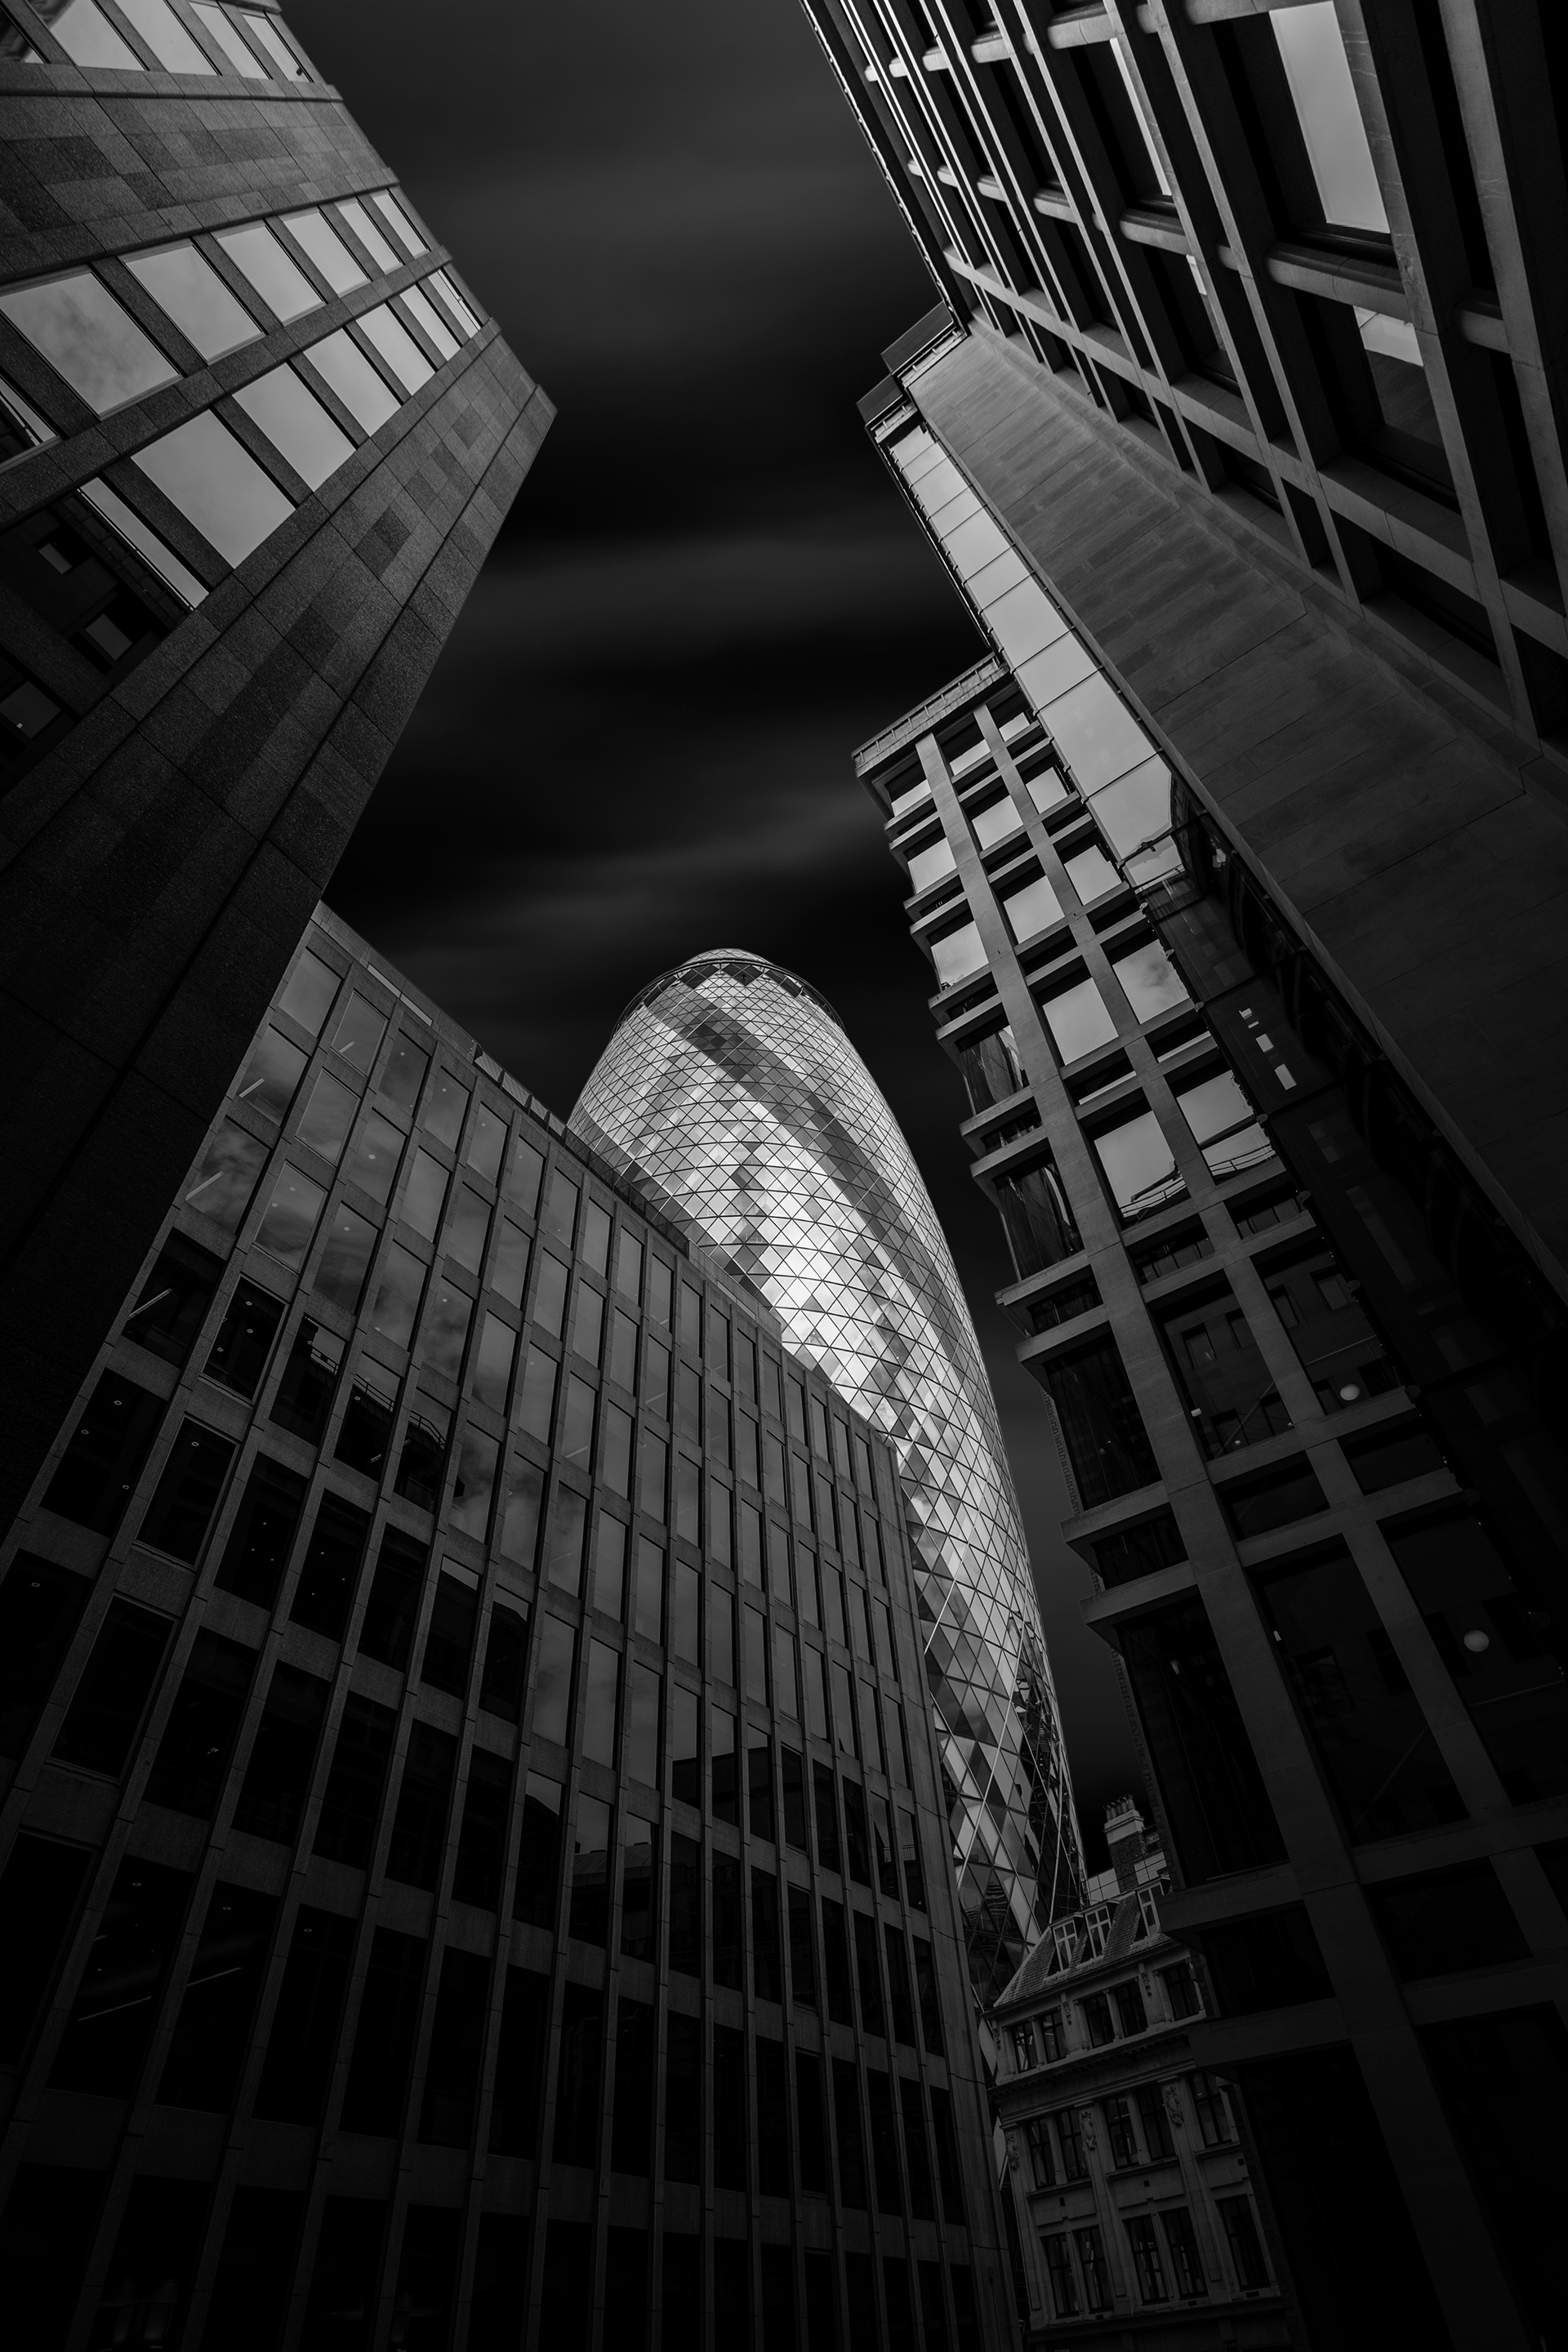
architectural, skyscraper, metropolitan area, black, metropolis, building, black and white, landmark, monochrome photography, daytime, reflection, urban area, darkness, architecture, light, structure, tower block, photography, monochrome, sky, night, line, atmosphere, daylighting, angle, symmetry, stock photography, tower